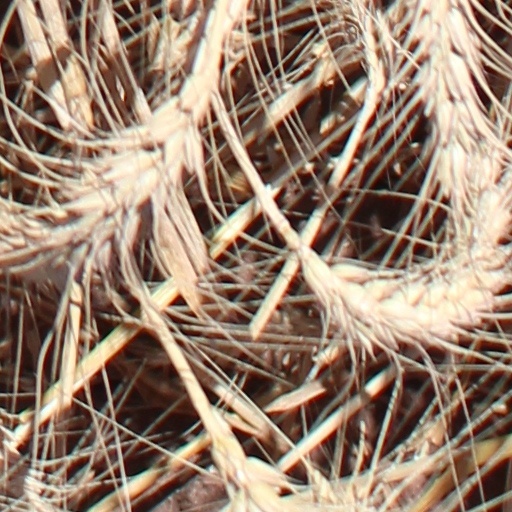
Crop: wheat